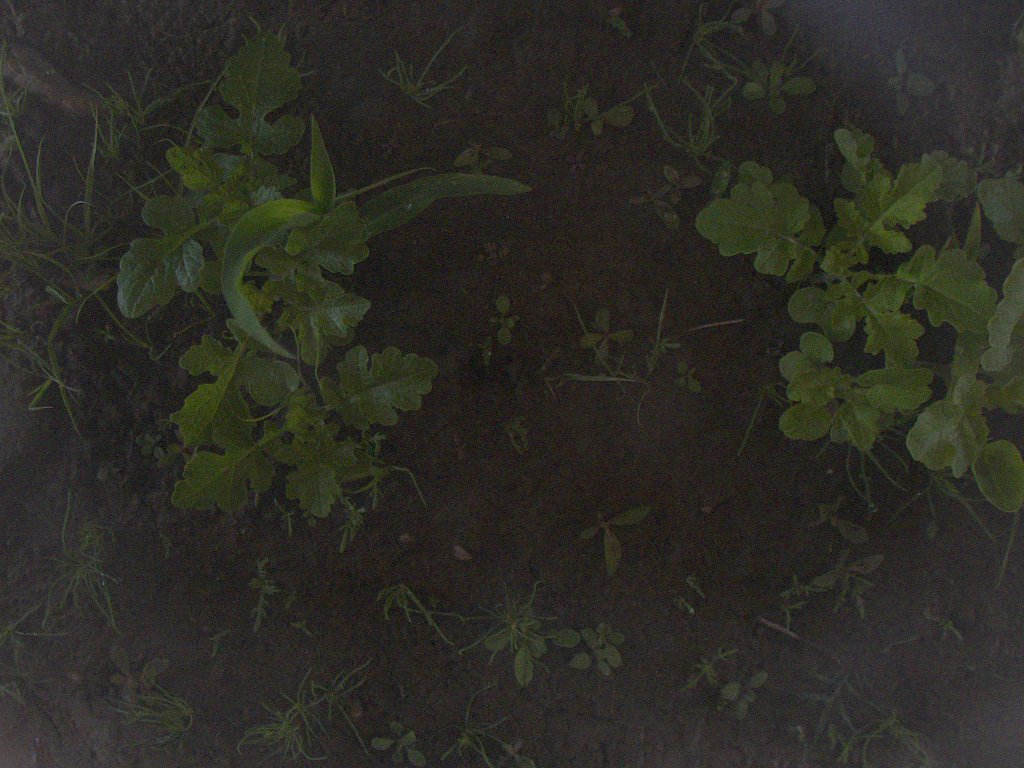
Crop: maize
Objects: maize, stem_maize